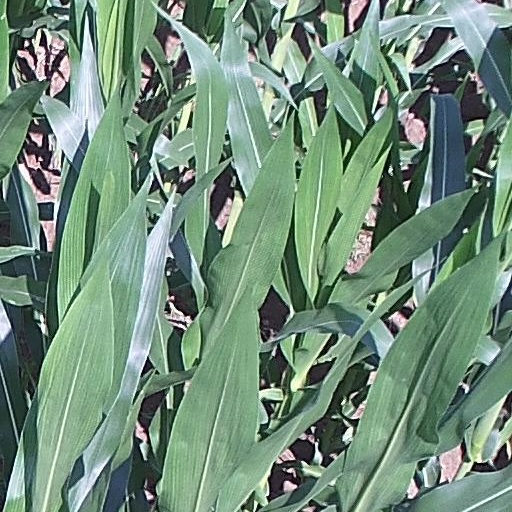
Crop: maize; corn